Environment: real
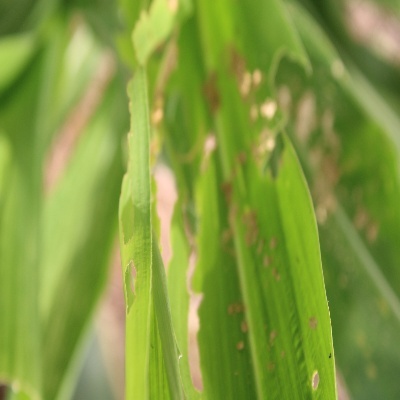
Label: fall_armyworm